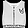
Label: T - shirt / top